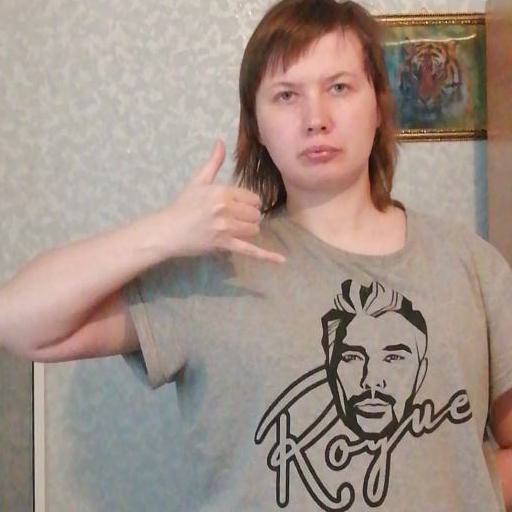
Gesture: call